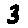
Label: 3